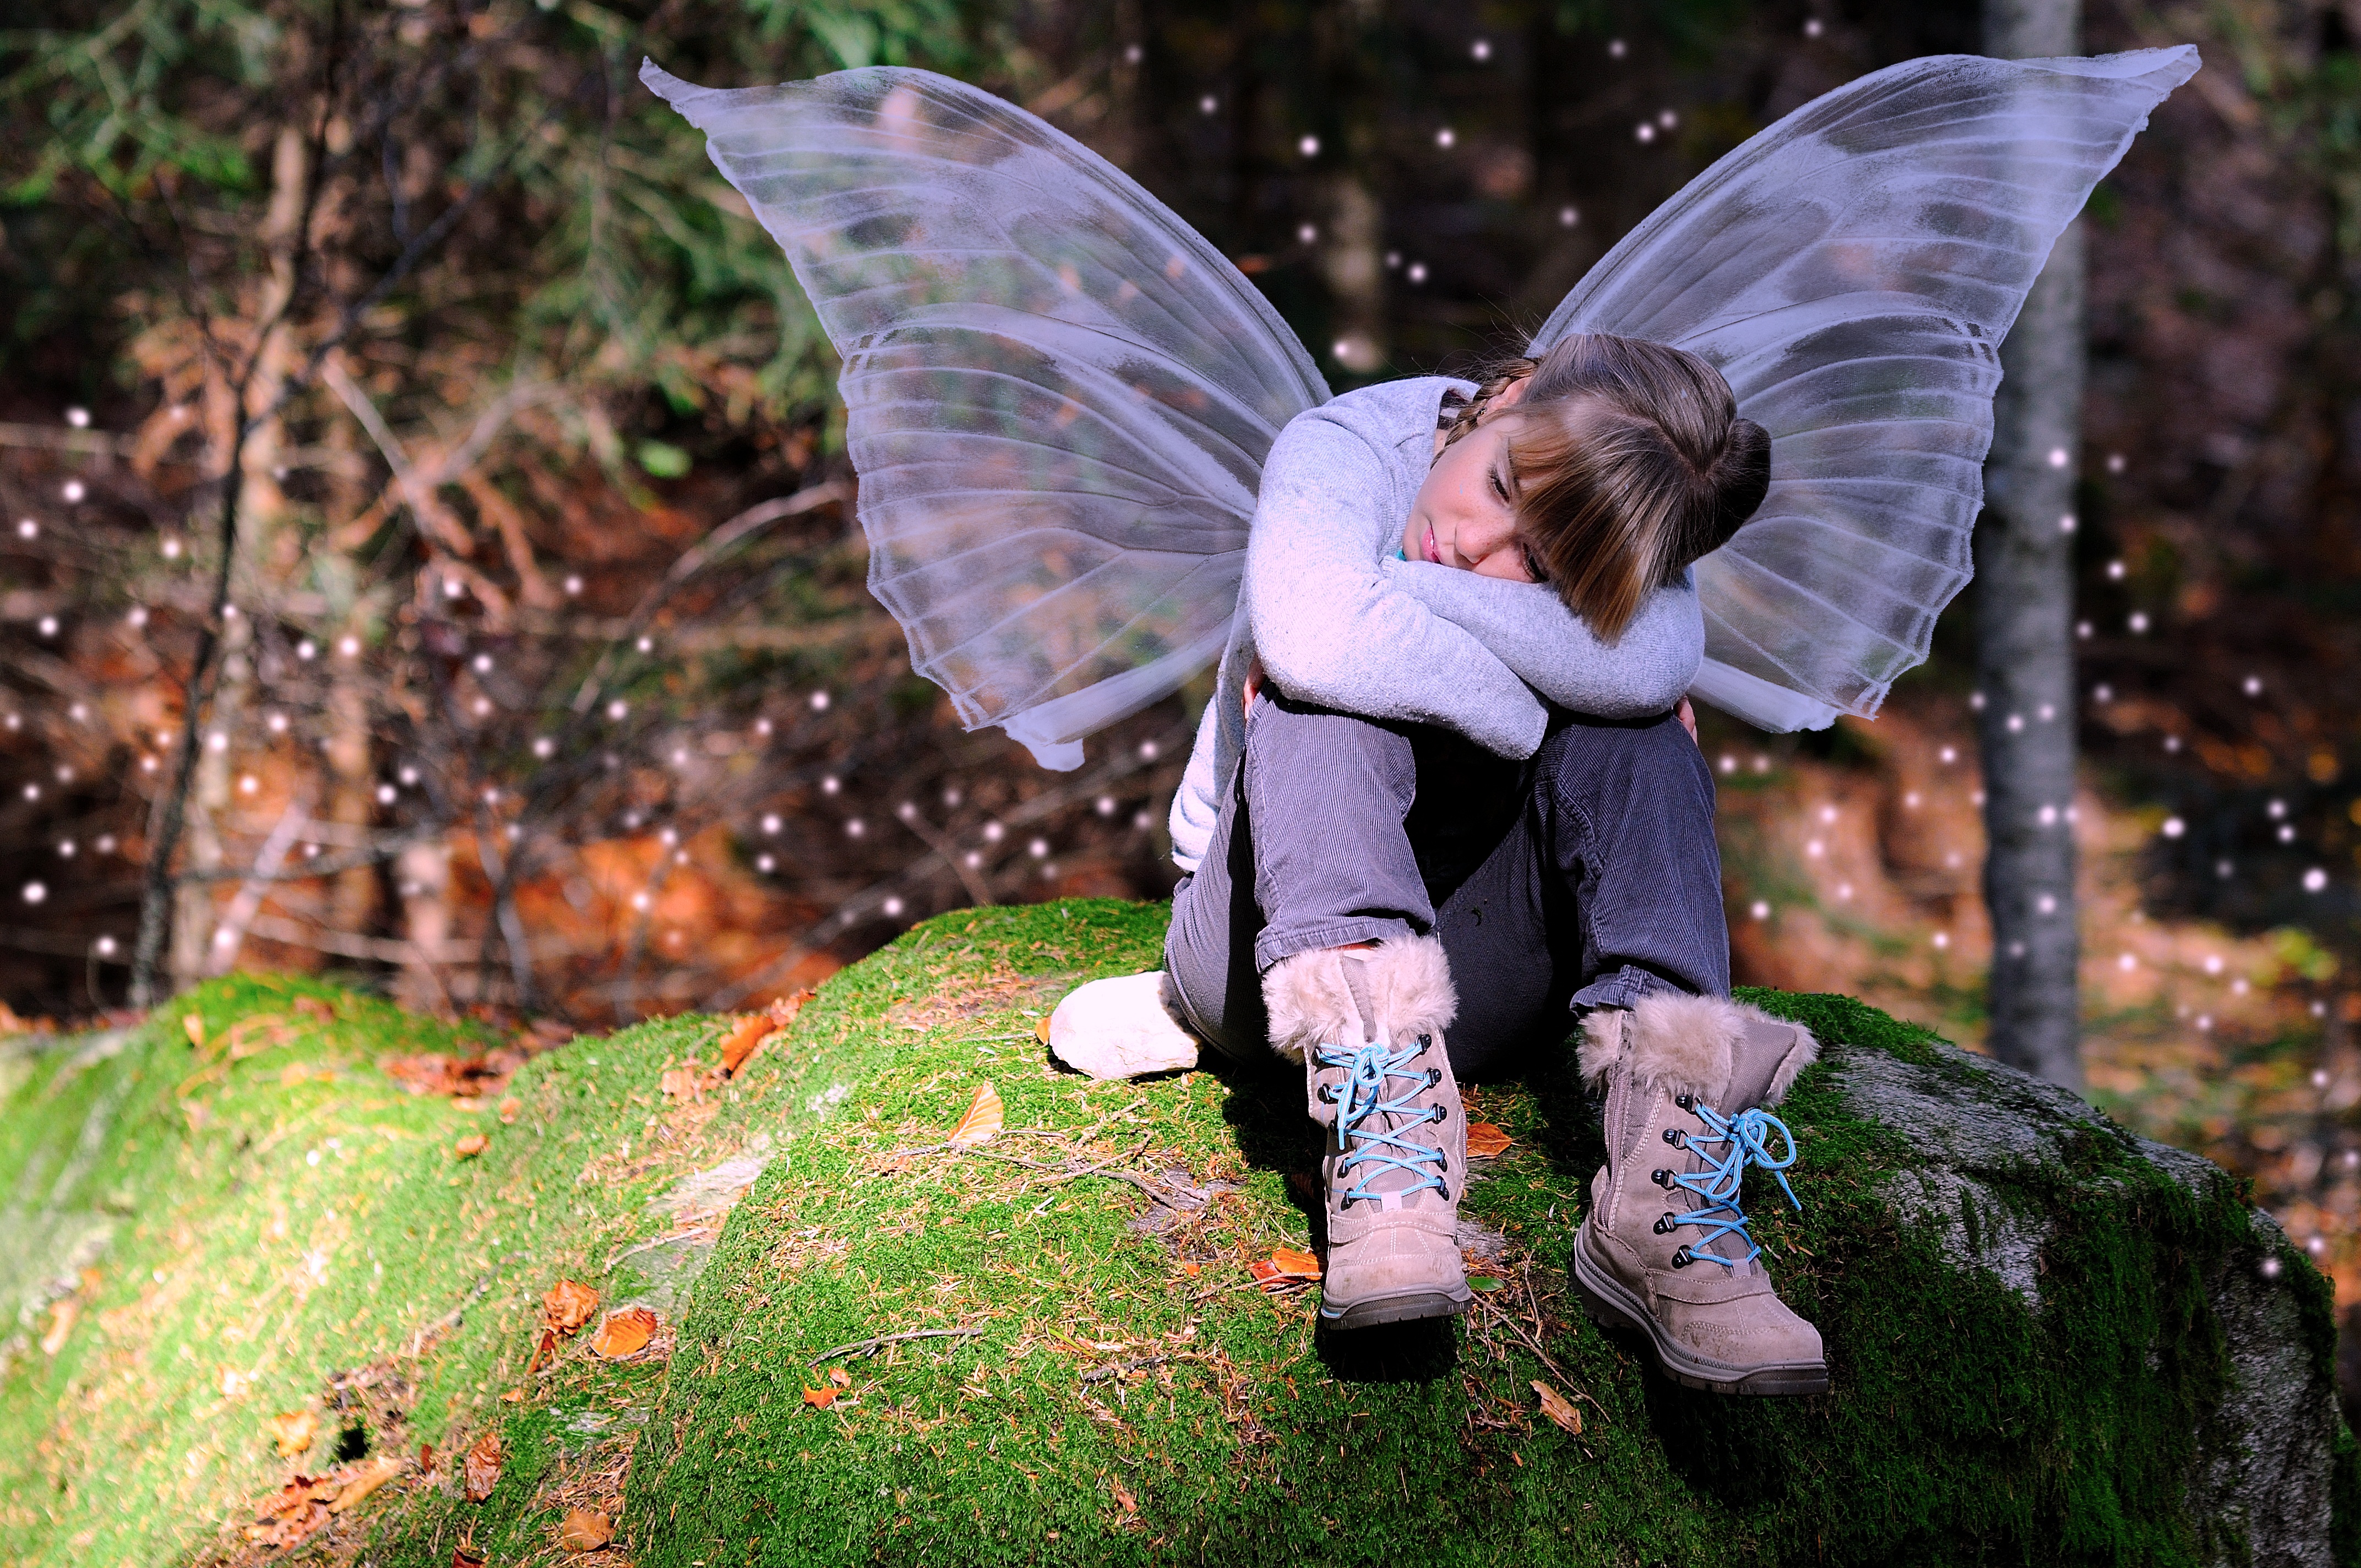
forest, wing, girl, autumn, child, thoughtful, fantasy, woodland, fairy tales, fee, fictional character